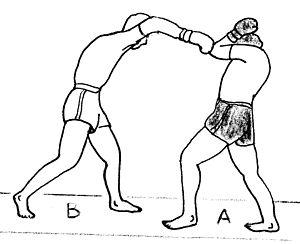
En combat, la couverture est un geste défensif permettant de se protéger d’une attaque en plaçant l’arme ou la partie corporelle sur la cible visée.
Nous présentons ici un recueil de termes techniques des boxes modernes dites « sportives » associés à leurs définitions. La définition du mot est la plupart du temps donnée dans le contexte dans lequel il est utilisé, ou le domaine auquel il se rapporte. Ce glossaire de la boxe n’aborde pas les mots des boxes ancestrales et celles dites « martiales ».
Le coup de poing descendant est délivré dans l’axe direct et sa trajectoire est plutôt circulaire. En anglais, on le nomme « overhand » ou « overcut ». Il est appelé « drop » en France à l’image du coup de pied dit « tombé » dans le ballon de rugby.
Dans certains sports individuels, notamment les sports d’opposition, une contre-attaque est une action offensive effectuée après l’attaque adverse. C’est donc une reprise de l’initiative par « celui qui a été attaqué ».